Misnagdim

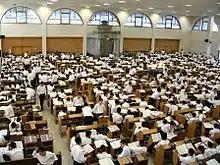
"Litvishe" yeshiva students in Israel

"Litvishe" is a Yiddish word that refers to Haredi Jews who are not Hasidim (and not Hardalim or Sephardic Haredim). It literally means Lithuanian. While "Litvishe" functions as an adjective, the plural noun form often used is "Litvaks". The Hebrew plural noun form which is used with the same meaning is "Lita'im". Other expressions are "Yeshivishe" and "Misnagdim". It has been equated with the term "Yeshiva world".